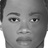
Emotion: neutral